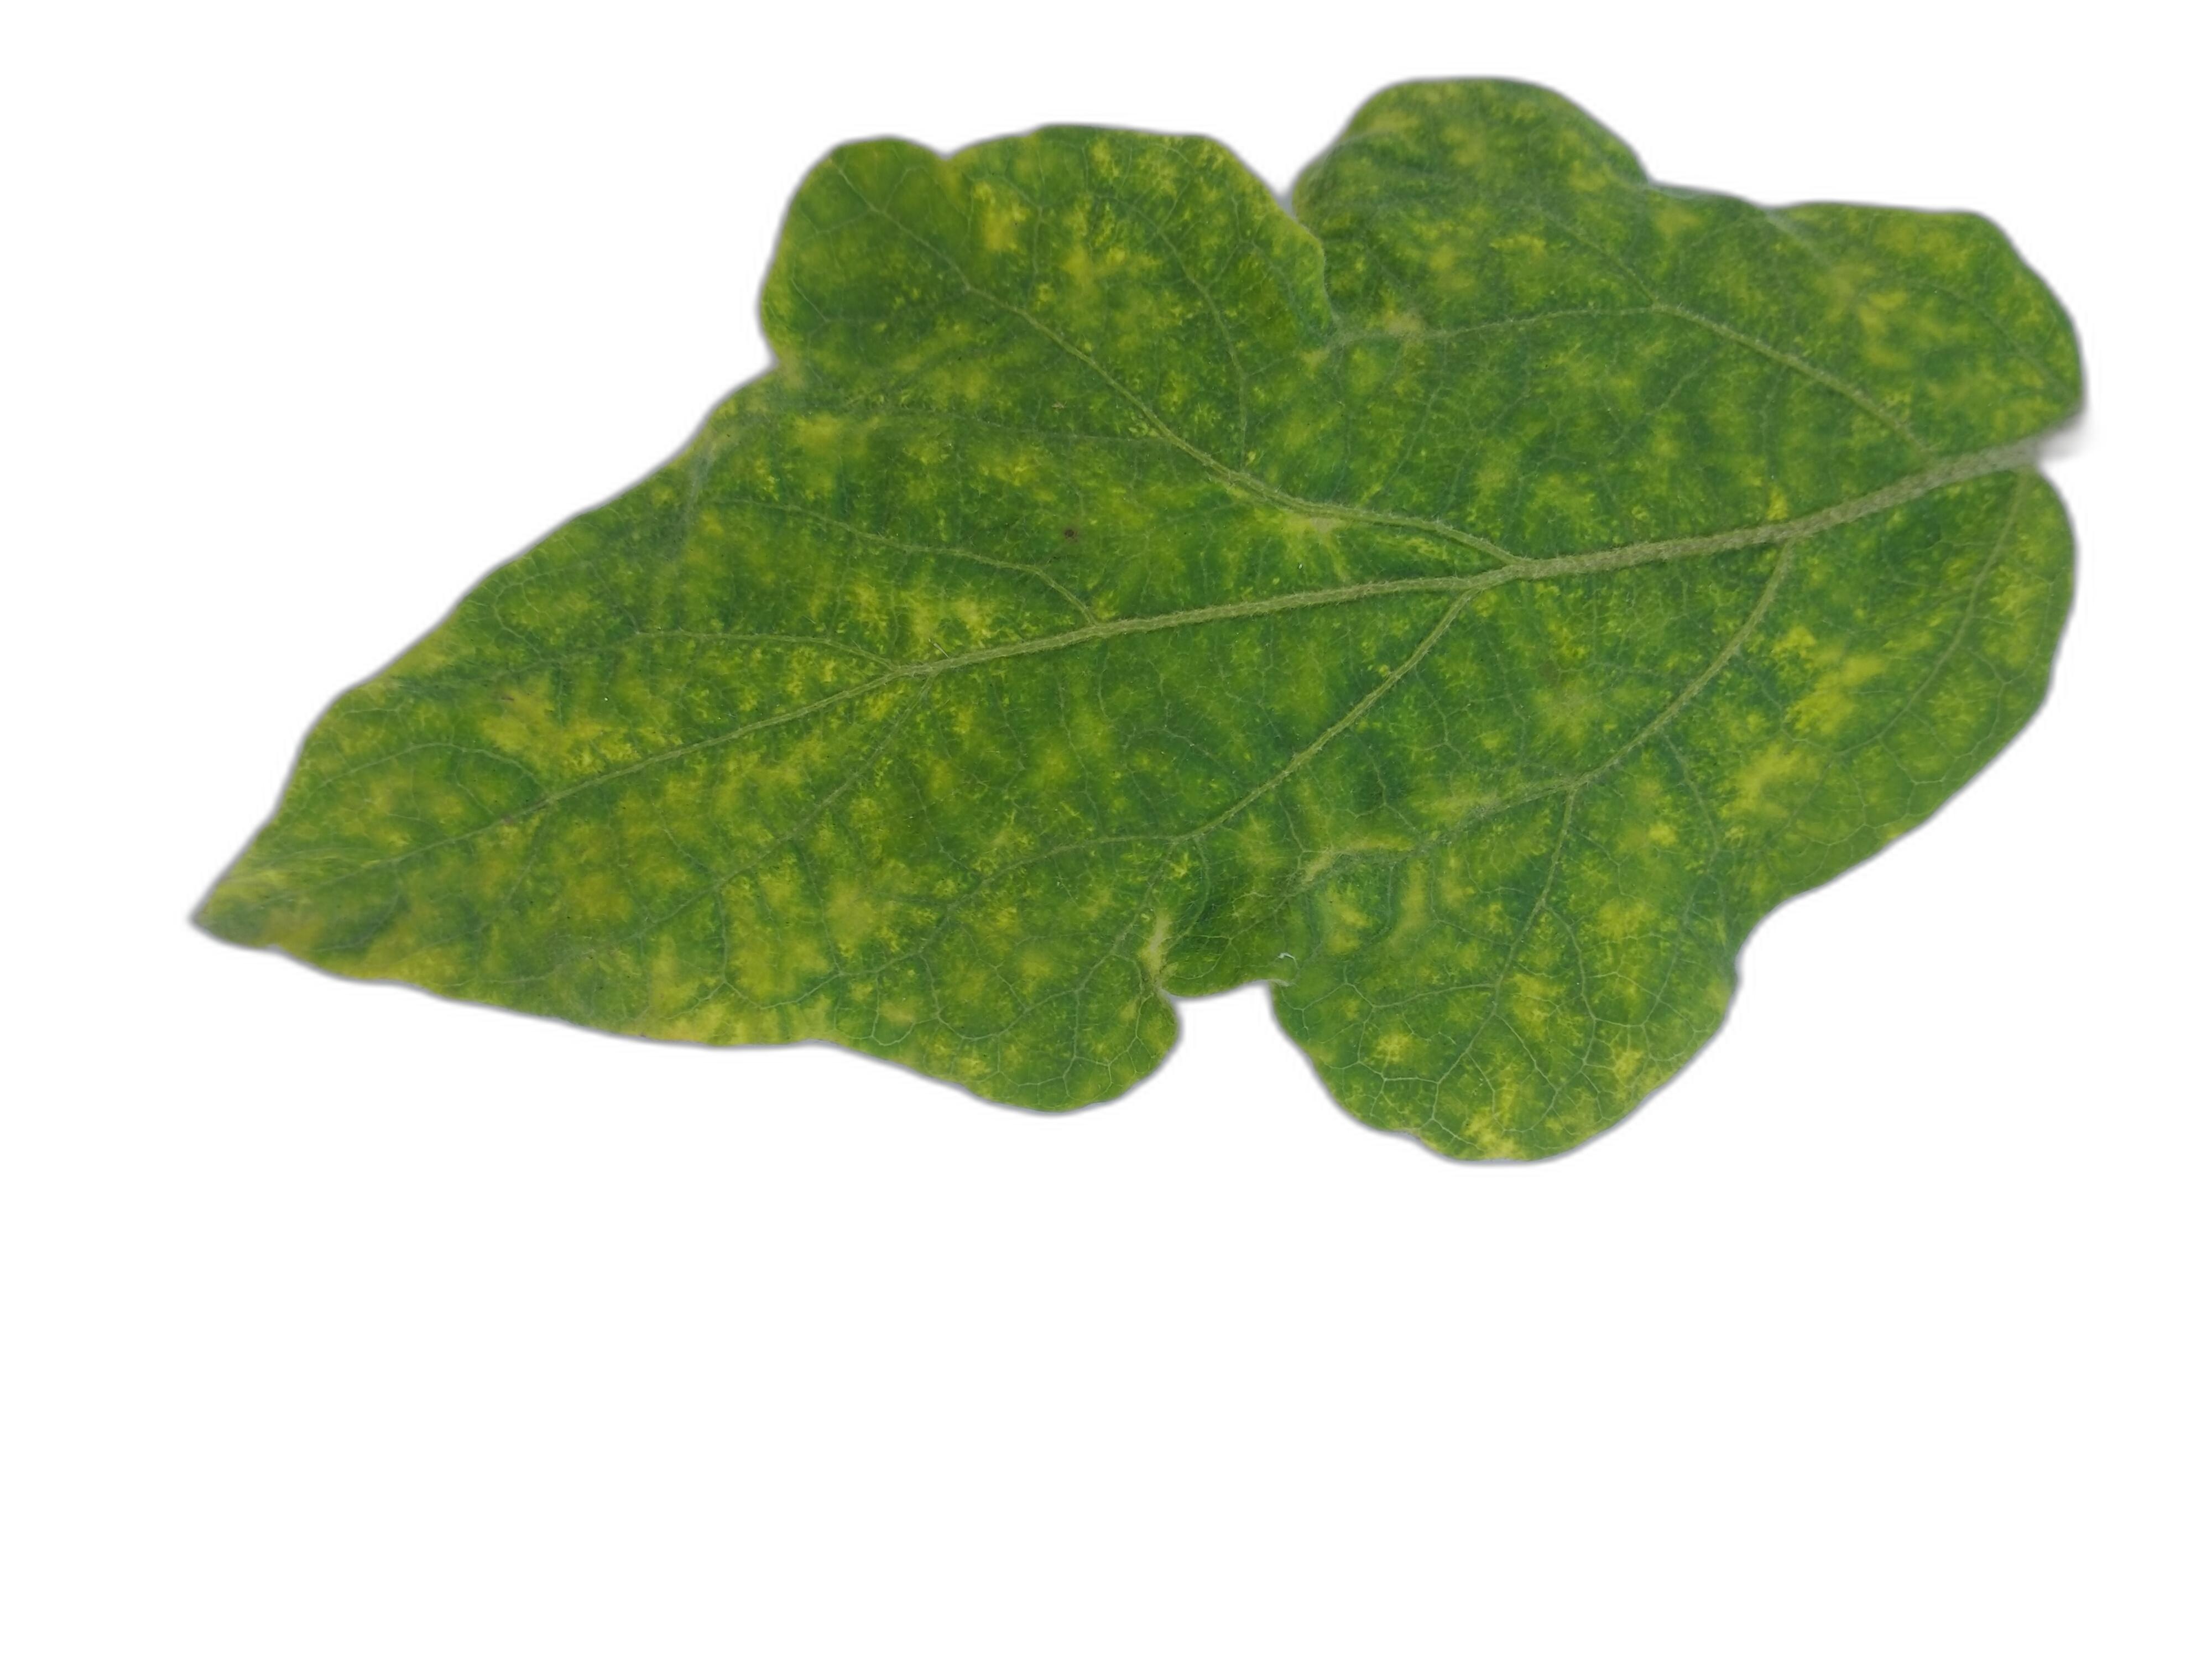
Label: Mosaic Virus Disease